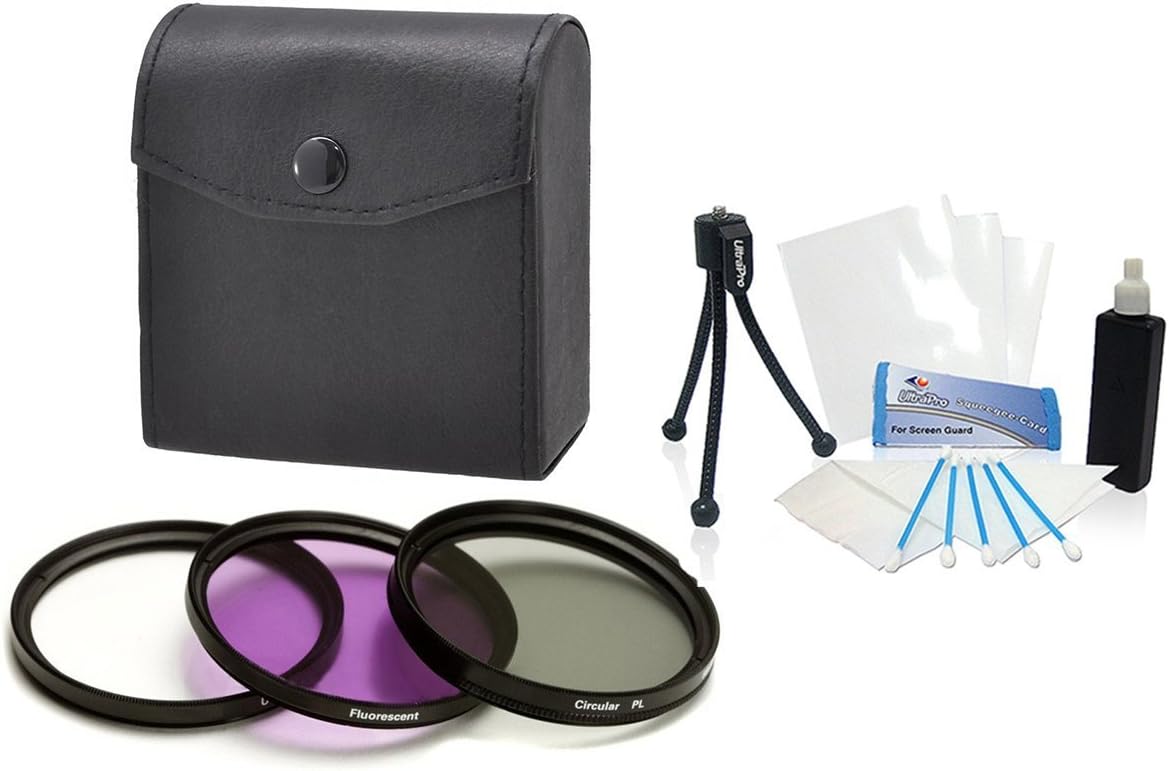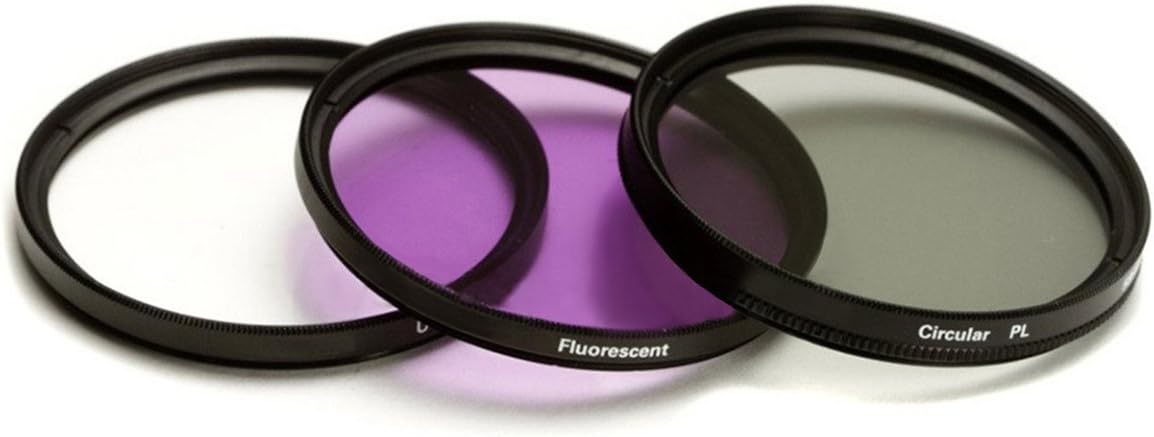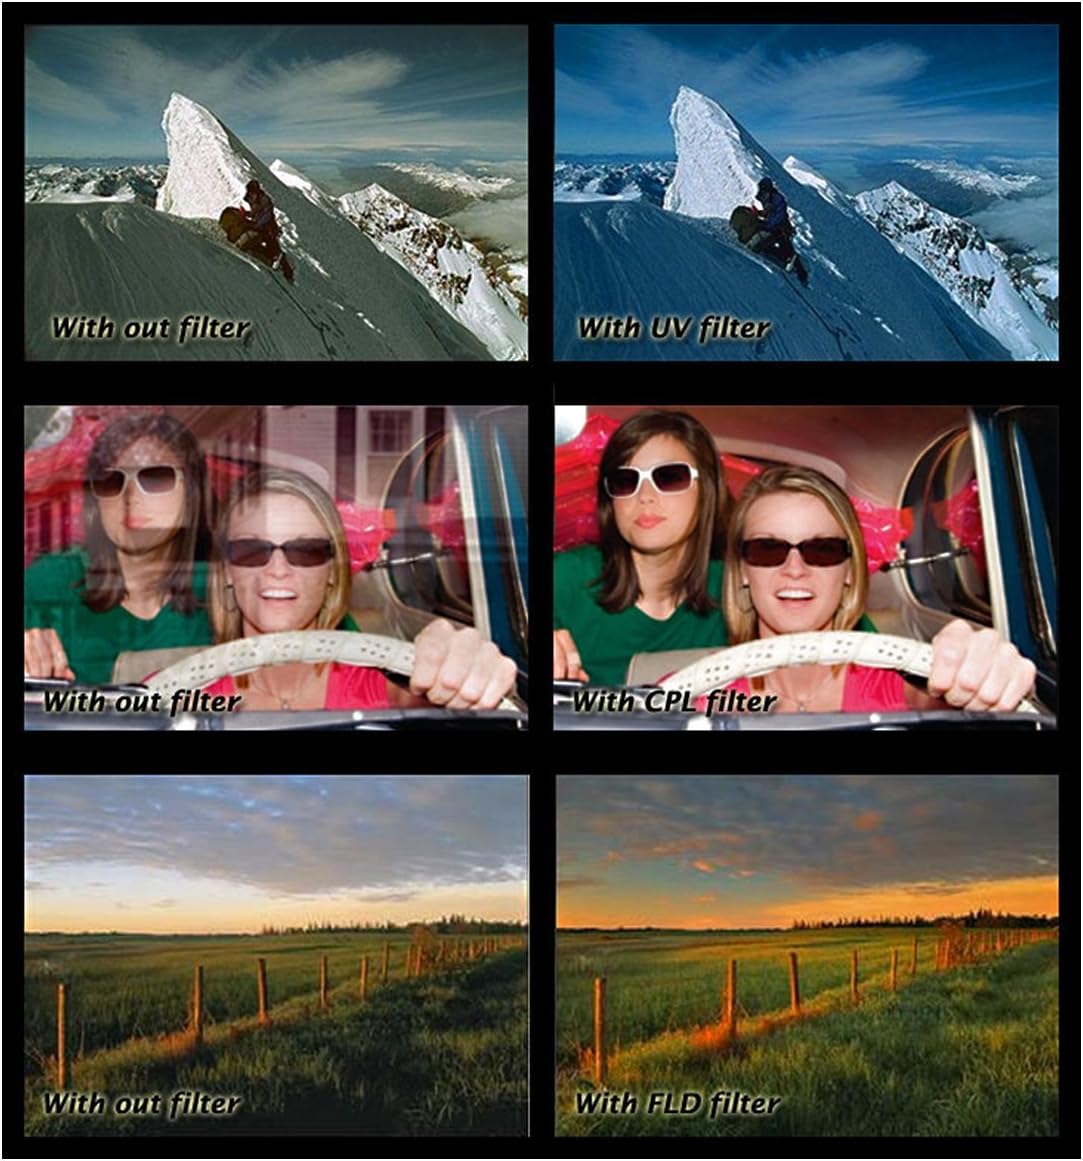
55mm Digital High-Resolution Filter Kit (UV, CPL, FLD) with Deluxe Filter Carry Case for Sony FDR-AX53 Digital Camera. UltraPro Deluxe Accessory Set Included
Category: Camera & Photo
Kit Includes: 1) High-Resolution Multi-Coated 3 Piece Filter Kit (UV-CPL-FLD) 2) Deluxe UltraPro Accessory Bundle: Cleaning Kit, LCD Screen Protector, Mini Travel Tripod   These filters are made from the finest solid optical glass, are ground and polished to the most practical thinness. In addition, they are heat-treated to avoid any distortion or focal shift, and each filter is subjected to strict tests in order to ensure a flawless, even surface, which is essential to a quality filter and exceptional photographs.   UV filter absorbs ultraviolet rays to produce crisp, clear photographs  Circular Polarizing filter eliminates reflections from non-metallic surfaces, and increases contrast and color saturation  FLD filter helps balance light in outdoor situations or where fluorescent lights are used   A UV filter is used to reduce UV rays from entering the lens and striking the film. Its also ideal for protecting your valuable lens from scratches and dust.   A Polarizer is different than most filters in that it is composed of two pieces of glass, mounted independently inside a round frame so that one can be rotated relative to the other. As it is rotated, it increasingly cuts out glare, reflections, and haze. You can also use a polarizer filter to darken blue skies.   An FLD filter (fluorescent light correction) provides the perfect solution for obtaining pleasing skin tones and correct color while shooting without a flash under fluorescent lighting. This filter gives true-to-life color rendition by removing the harsh yellow-green cast ordinarily resulting from fluorescent bulbs. When shooting under natural light, a fluorescent filter dramatically increases color saturation of subjects, such as people, etc.
Features: 3 Piece Filter Kit – High-Resolution filters are manufactured from top quality solid optics. Each individual filter is heat treated and coated to avoid any distortion | UV Protective Filter: Prevents loss of sharpness and contrast by filtering out UV rays and Haze. Also protects your lens from scratches, scuffs and smudges | CPL Circular Polarizer Filter: Polarizing filter increases color saturation, make skies bluer, grass greener-even eliminate surface reflections from glass and water - all with picture perfect results | FLD Fluorescent Filter: Eliminates the greenish tint/cast which fluorescent lights add to photos | Bonus Accessories Included: Mini Tripod, Camera Cleaning & Camera LCD Screen Protector